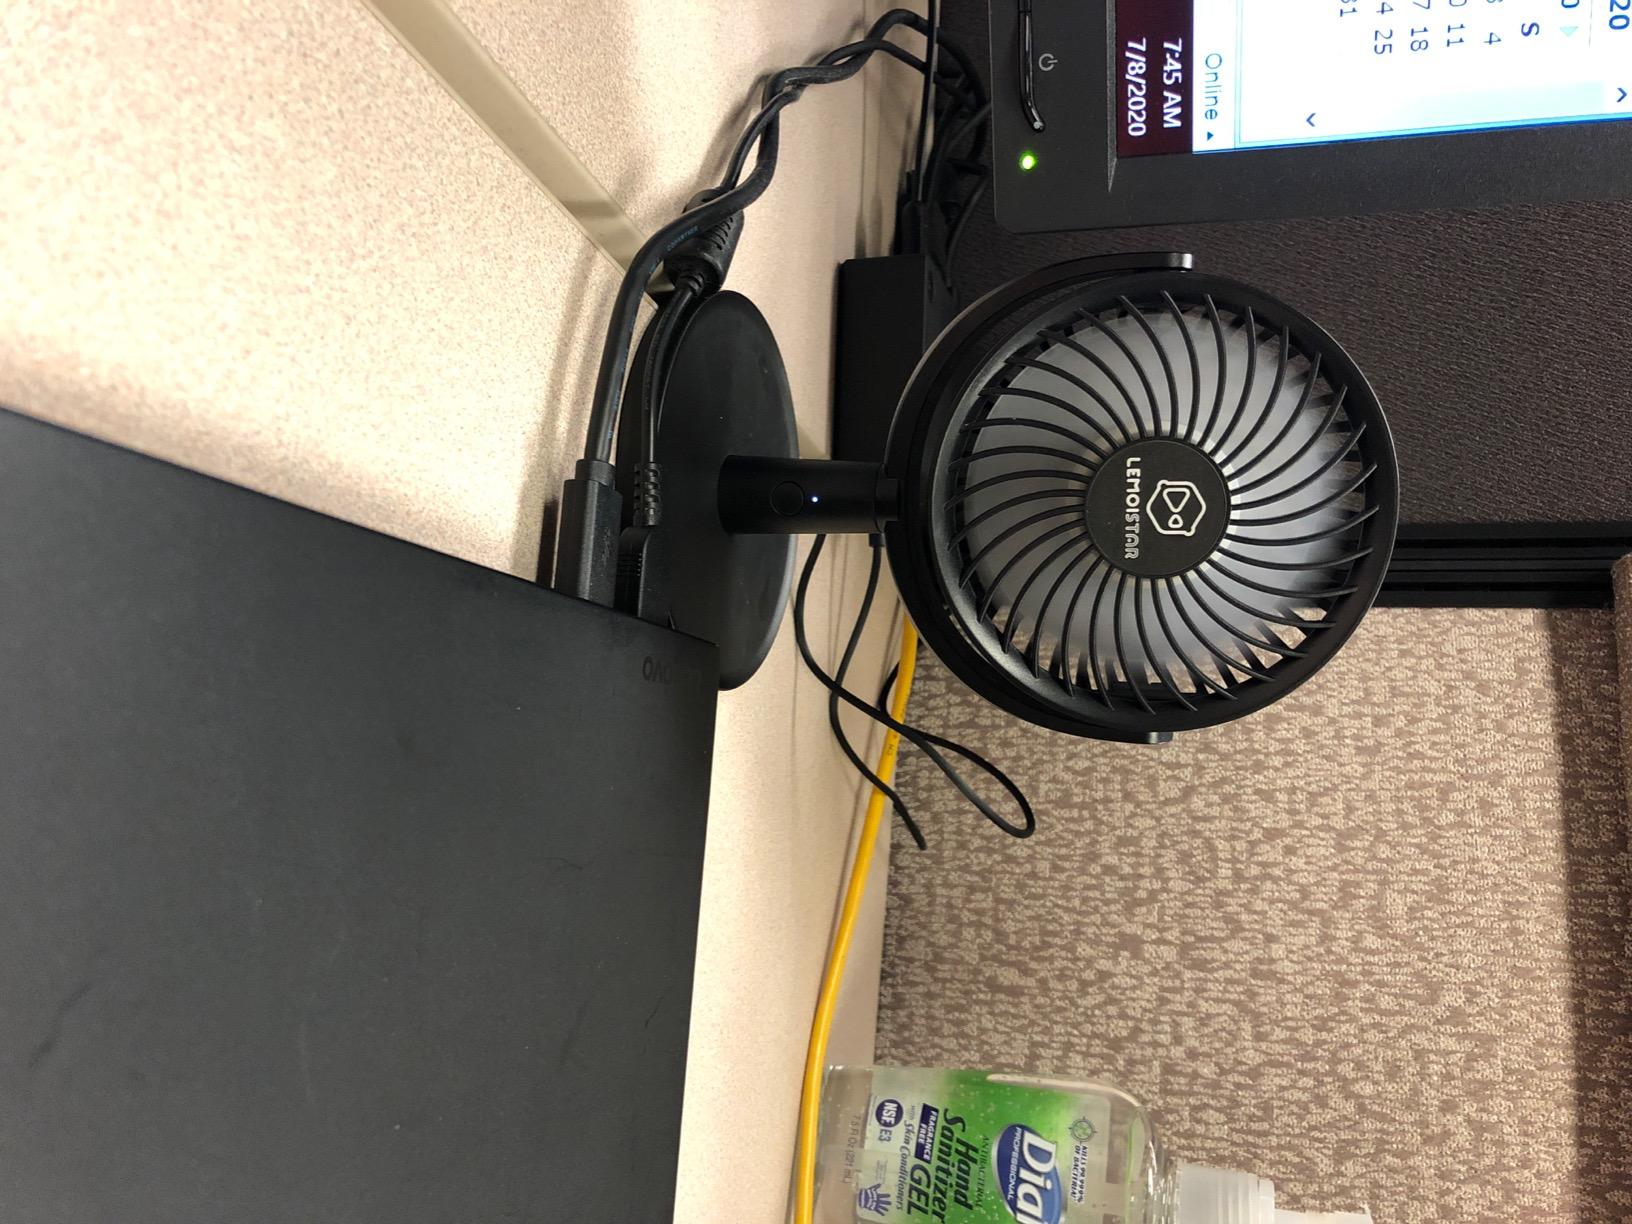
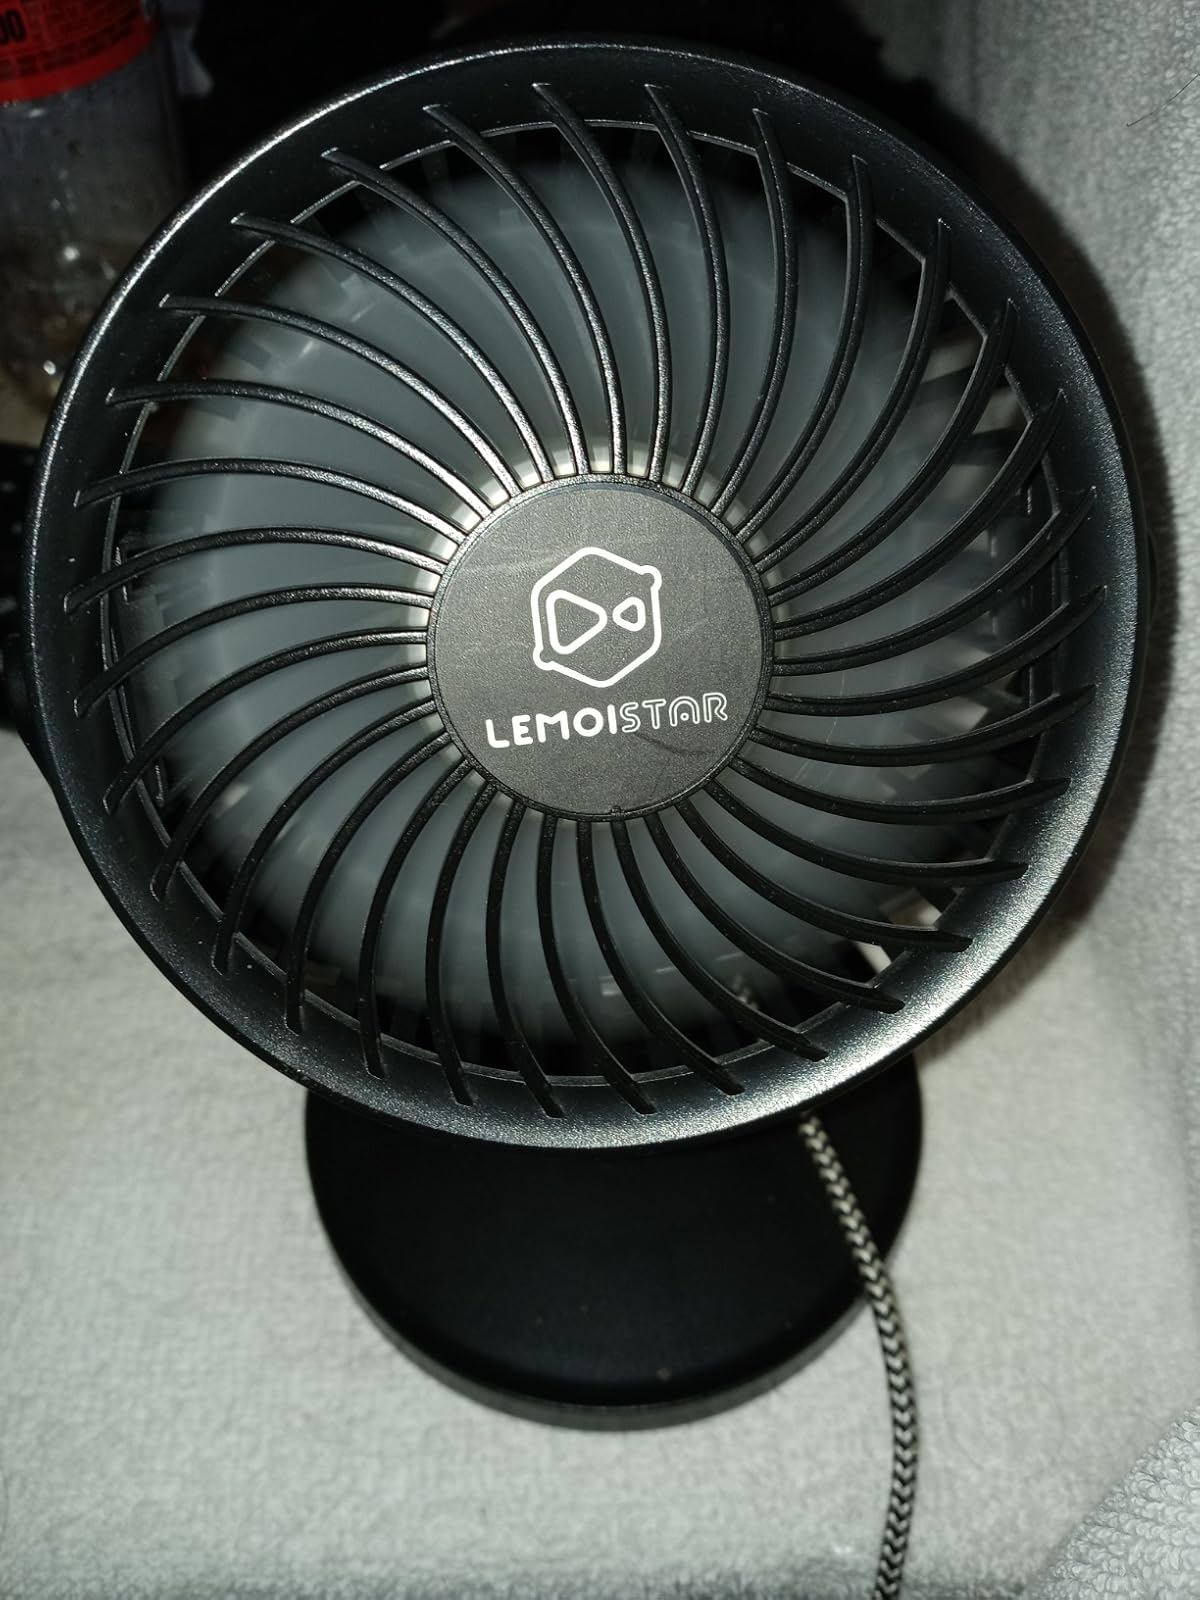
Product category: fan
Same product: yes